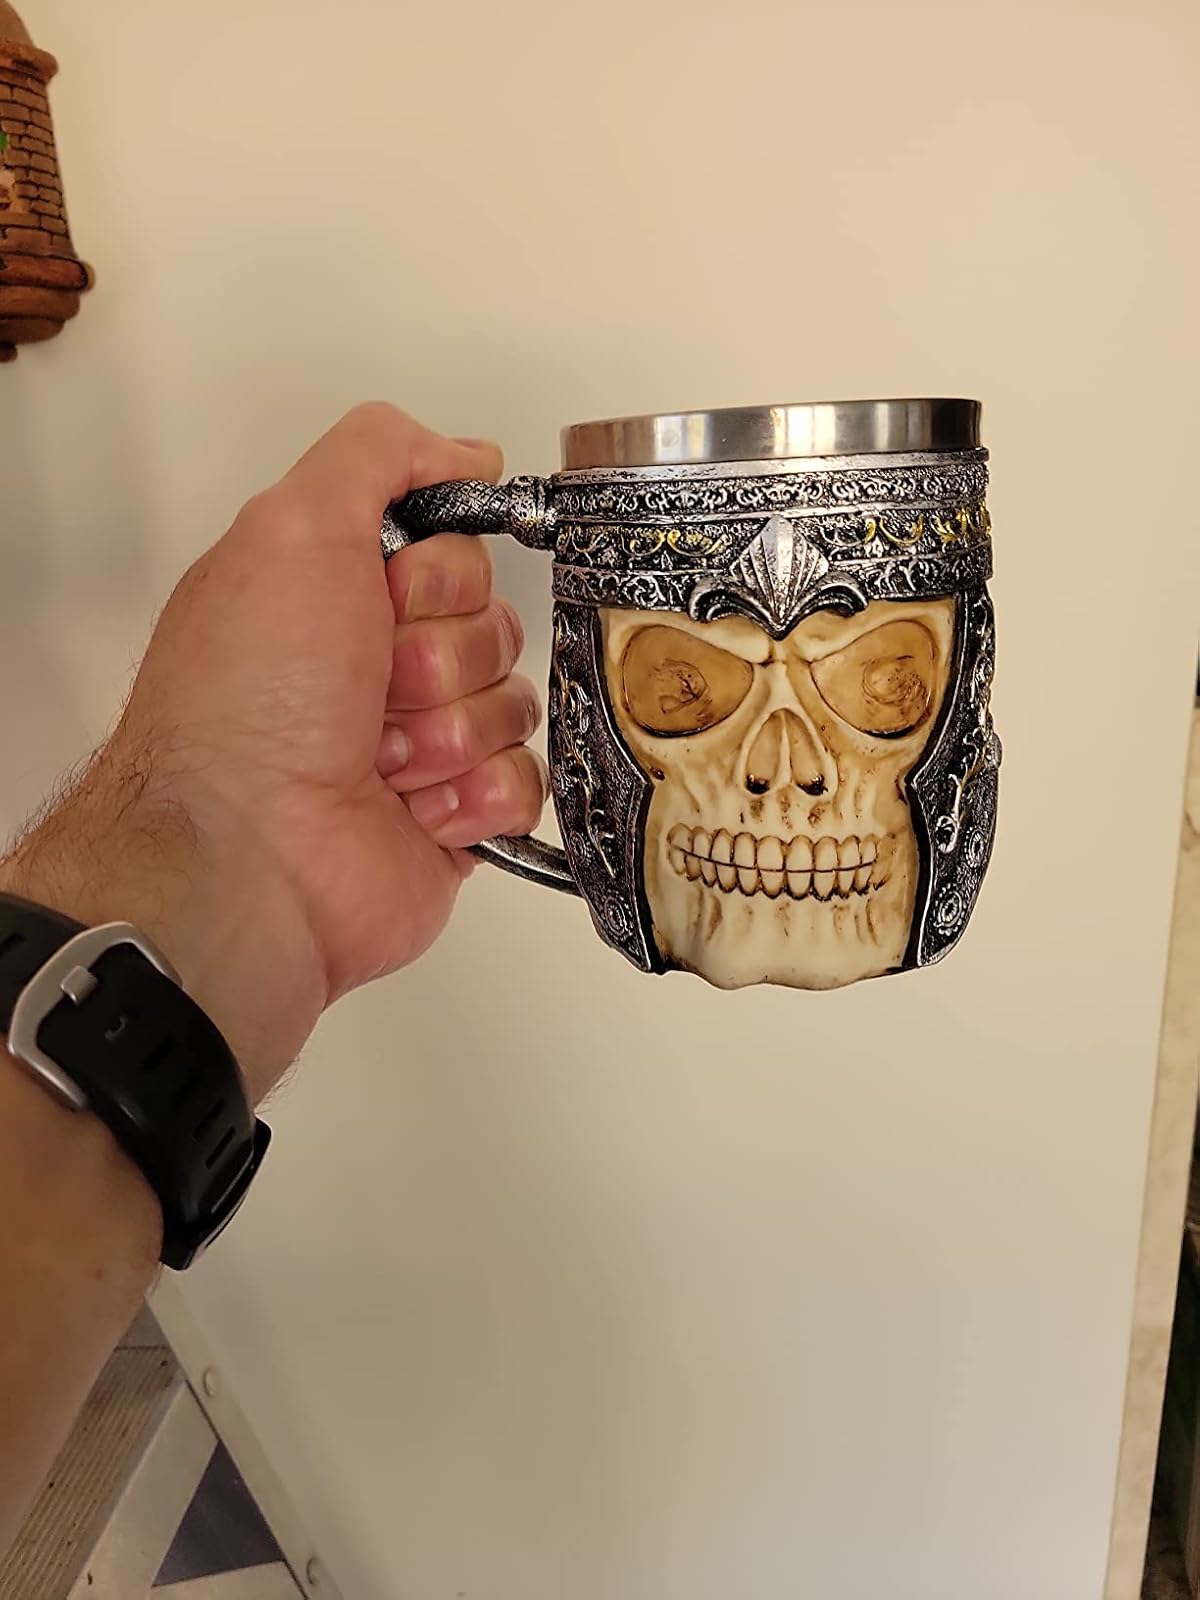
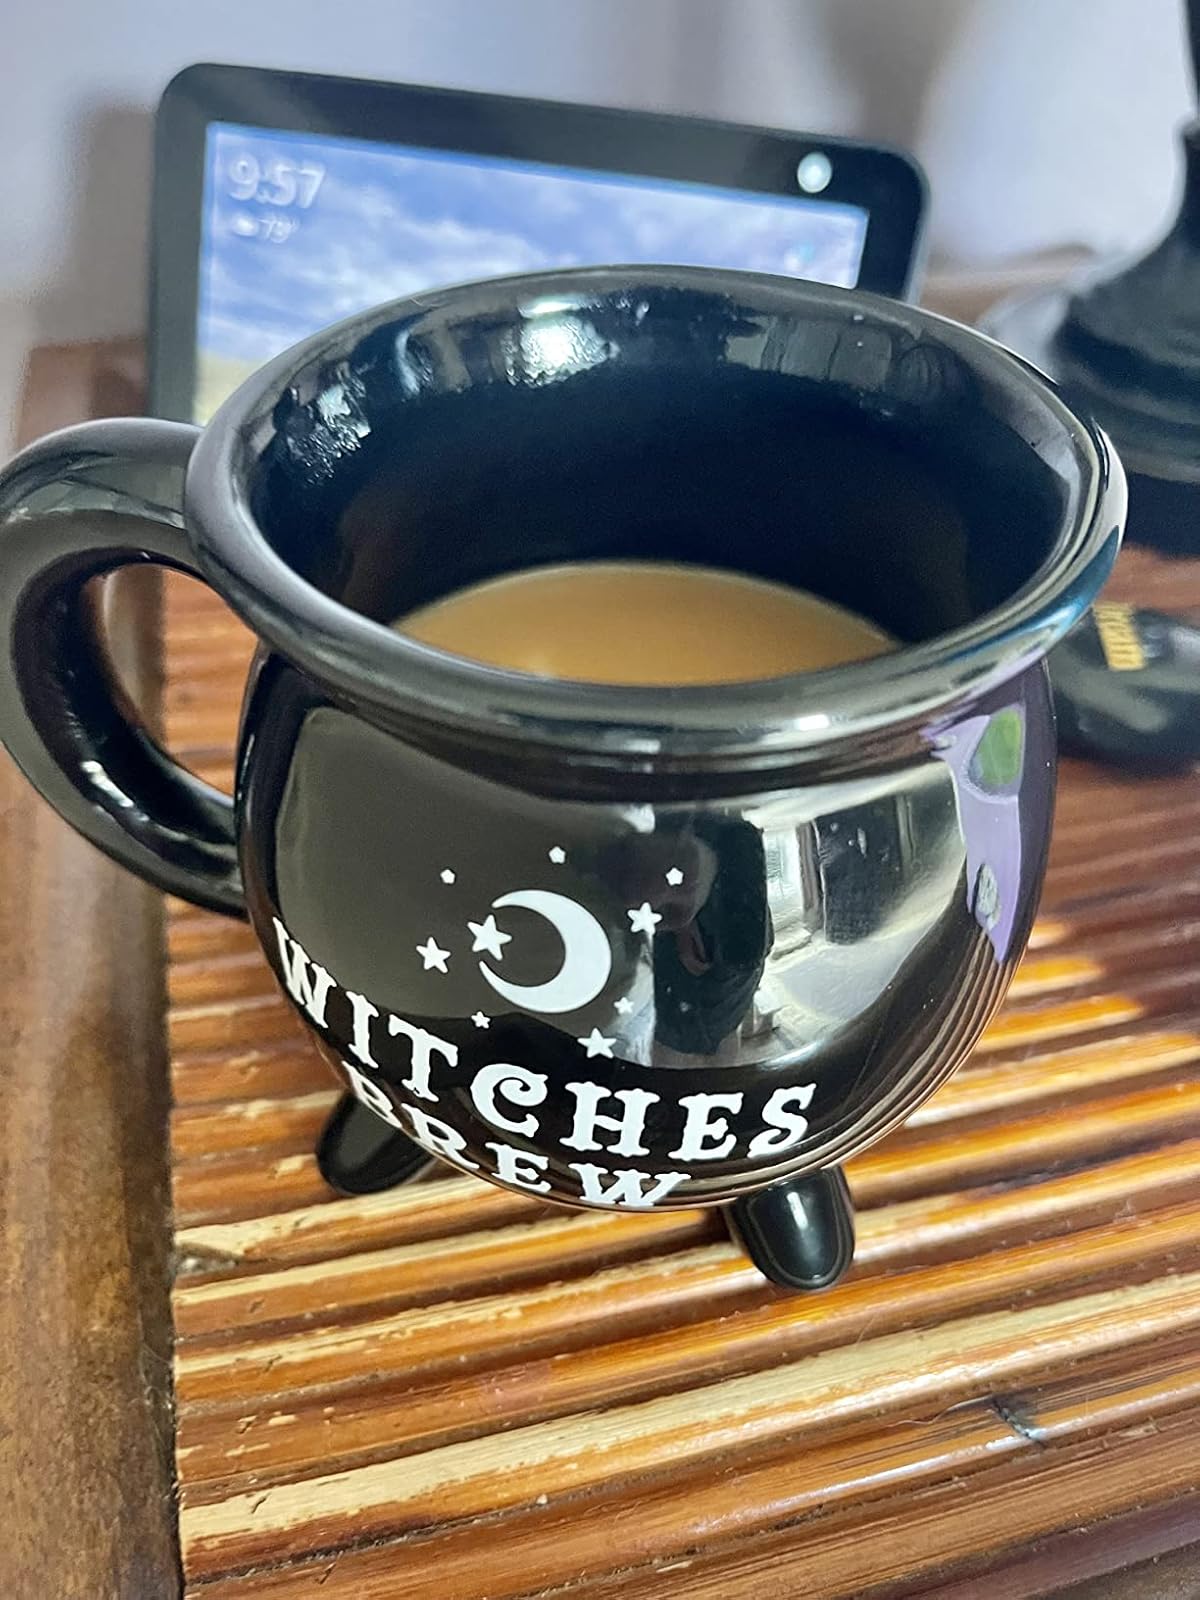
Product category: items_mug
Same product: no